Jovan Trifunoski

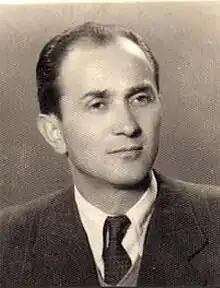
Jovan Trifunoski

Jovan Trifunoski (23 September 1914 — 1 February 1997) was a Serbian, Yugoslav and Macedonian geographer and anthropologist.